Scotiabank Theatre

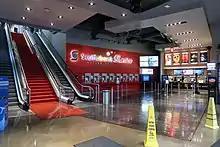
Vancouver, BC

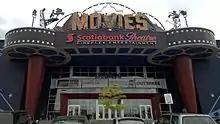
Ottawa, Ontario

The first four locations opened in Montreal, Toronto, Calgary and Vancouver by Famous Players as Paramount theatres. The Paramount Theatre banner was the trademark of Paramount Pictures, the film studio of former owner Famous Players' parent company Viacom. In 2005, Viacom sold Famous Players to Cinema Galaxy Income Fund — owner of Cineplex Galaxy Cinemas — creating the company Cineplex Entertainment. The theatres were rebranded as Scotiabank Theatres, under a sponsorship arrangement with Canadian bank Scotiabank. In 2007, Cineplex Entertainment and Scotiabank expanded their partnership by extending the Scotiabank Theatre banner nationwide, including the rebranding of other remaining Paramount Theatre locations, and by launching the "Scene" entertainment rewards program.